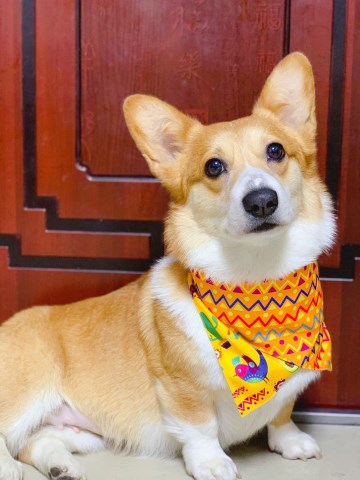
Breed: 2909-n000116-Cardigan